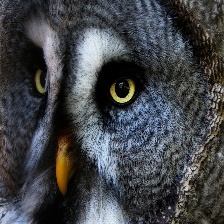
Species: GREAT GRAY OWL
Scientific name: STRIX NEBULOSA
ImageNet parent category: great_grey_owl